Miko Lim

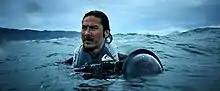
Lim in 2021

Miko Lim (born January 6, 1980) is an American film director and photographer. He is best known for directing commercials for Adidas, Nike, and Oakley with athletes including Patrick Mahomes, Leo Messi, and Russell Westbrook. His work has been recognized by major industry trades and award shows, including Cannes and the International Muse Creative Awards. For his work on "Ocean Mother", a documentary short, he received a Bronze Clio Award for Best Direction as well as a Shots Awards shortlist nomination and multiple film festival selections.